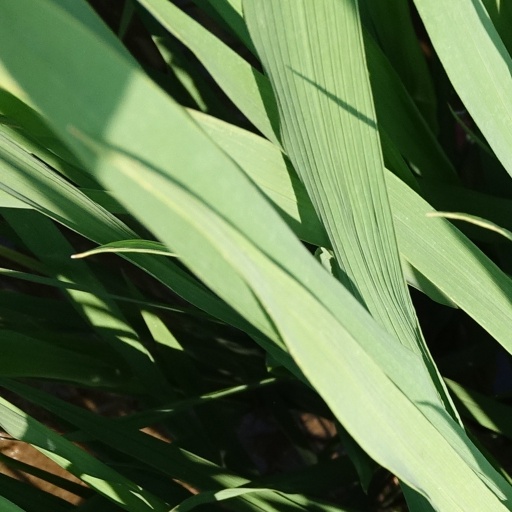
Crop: rice